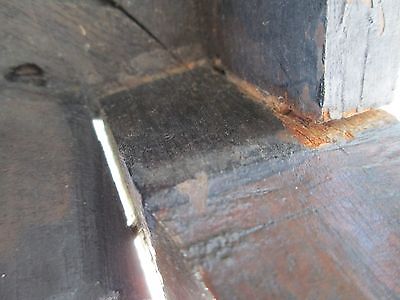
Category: table